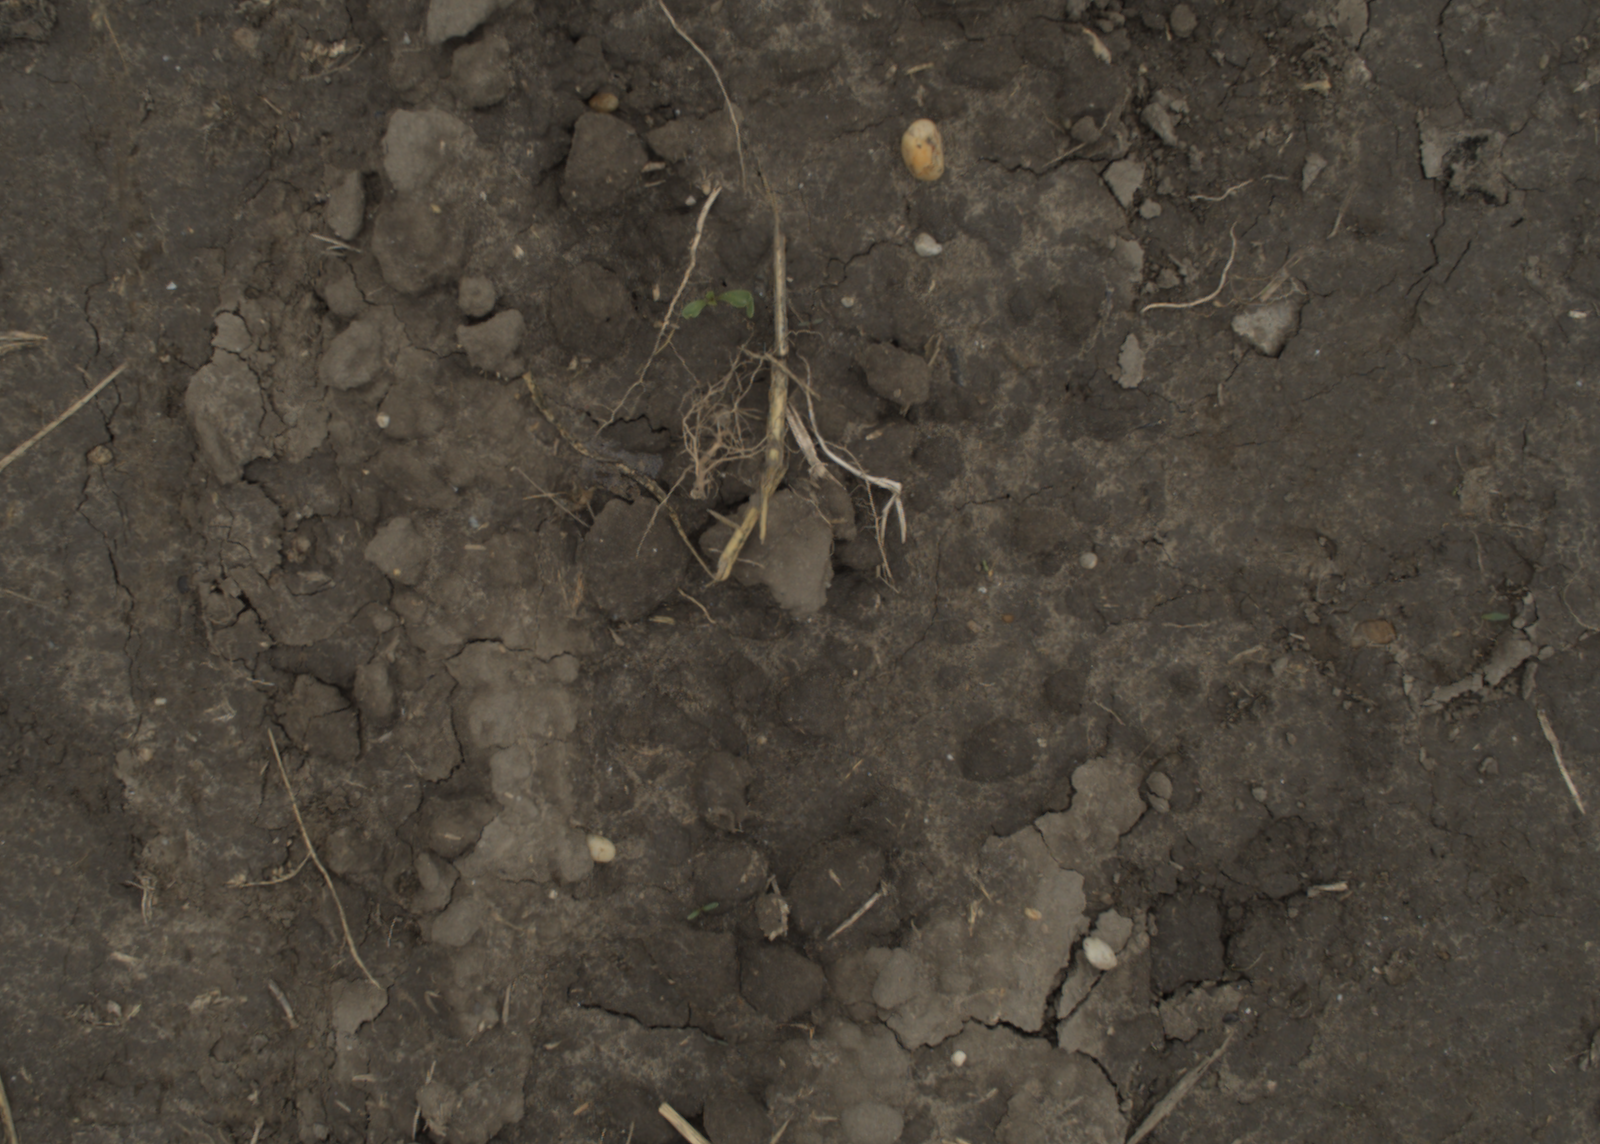
Capture date: 29.09.2021 14:05:48
Weather: cloudy
Wind: medium
Seeding date: 02.09.2021
Plant canopy height (mm): 954